James Catanach

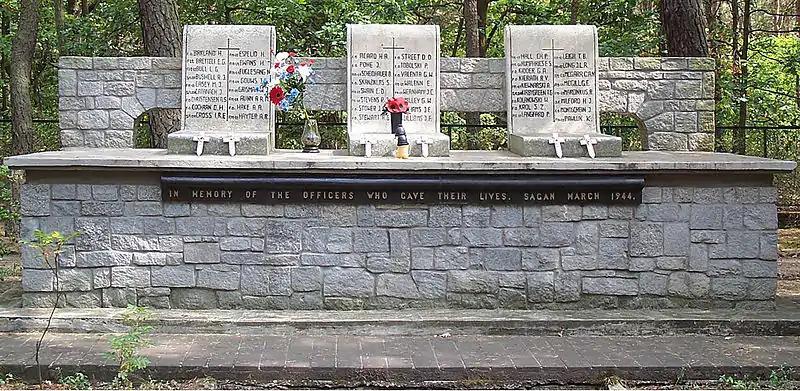
Memorial to "The Fifty" down the road toward Żagań (Catanach at left)

Catanach was one of the 76 men who escaped the prison camp on the night of 24–25 March 1944 in the escape now famous as "the Great Escape". Catanach was fluent in German and took trouble to learn conversational Norwegian from Scandinavian prisoners in the prison camp. He teamed up with two Norwegians, Halldor Espelid and Nils Jørgen Fuglesang, and the New Zealander Arnold George Christensen who was of Scandinavian descent, in a group heading for Denmark and possibly ultimately neutral Sweden. Catanach and Christensen reached Berlin as they were seen there by other escapers before changing trains to Hamburg which they also reached successfully only to be caught on the next leg of their rail journey from Hamburg to the naval town of Flensburg on the Danish border. Nearing the border suspicious policemen insisted on carefully examining their papers, checking their briefcases which contained newspapers and escape rations. Close inspection of their clothing revealed they were wearing altered greatcoats. Although the four escapers has split up to pretend to be travelling individually they were all in the same railway carriage, more policemen arrived and closely examined every passenger, soon arresting all four suspects. The escapers were taken to Flensburg prison.